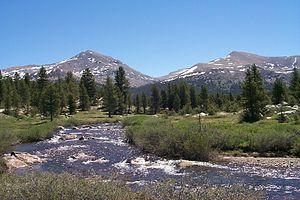
La Tuolumne est un cours d'eau qui coule dans l'État de Californie, dans l'ouest des États-Unis. Elle est un affluent du San Joaquin qui se trouve dans la Vallée Centrale de Californie et qui se jette dans la baie de San Francisco. Elle naît dans la chaîne de la Sierra Nevada et traverse le parc national de Yosemite.